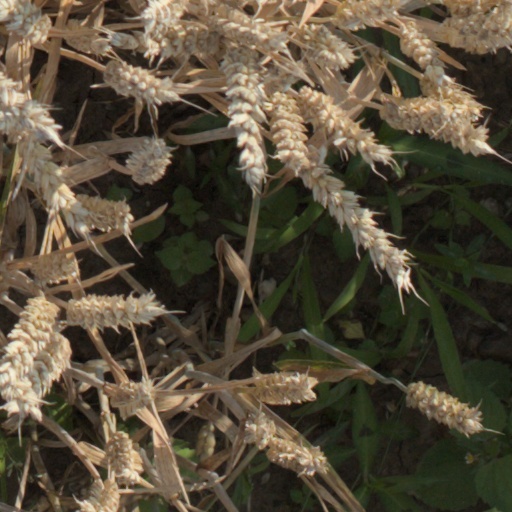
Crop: wheat